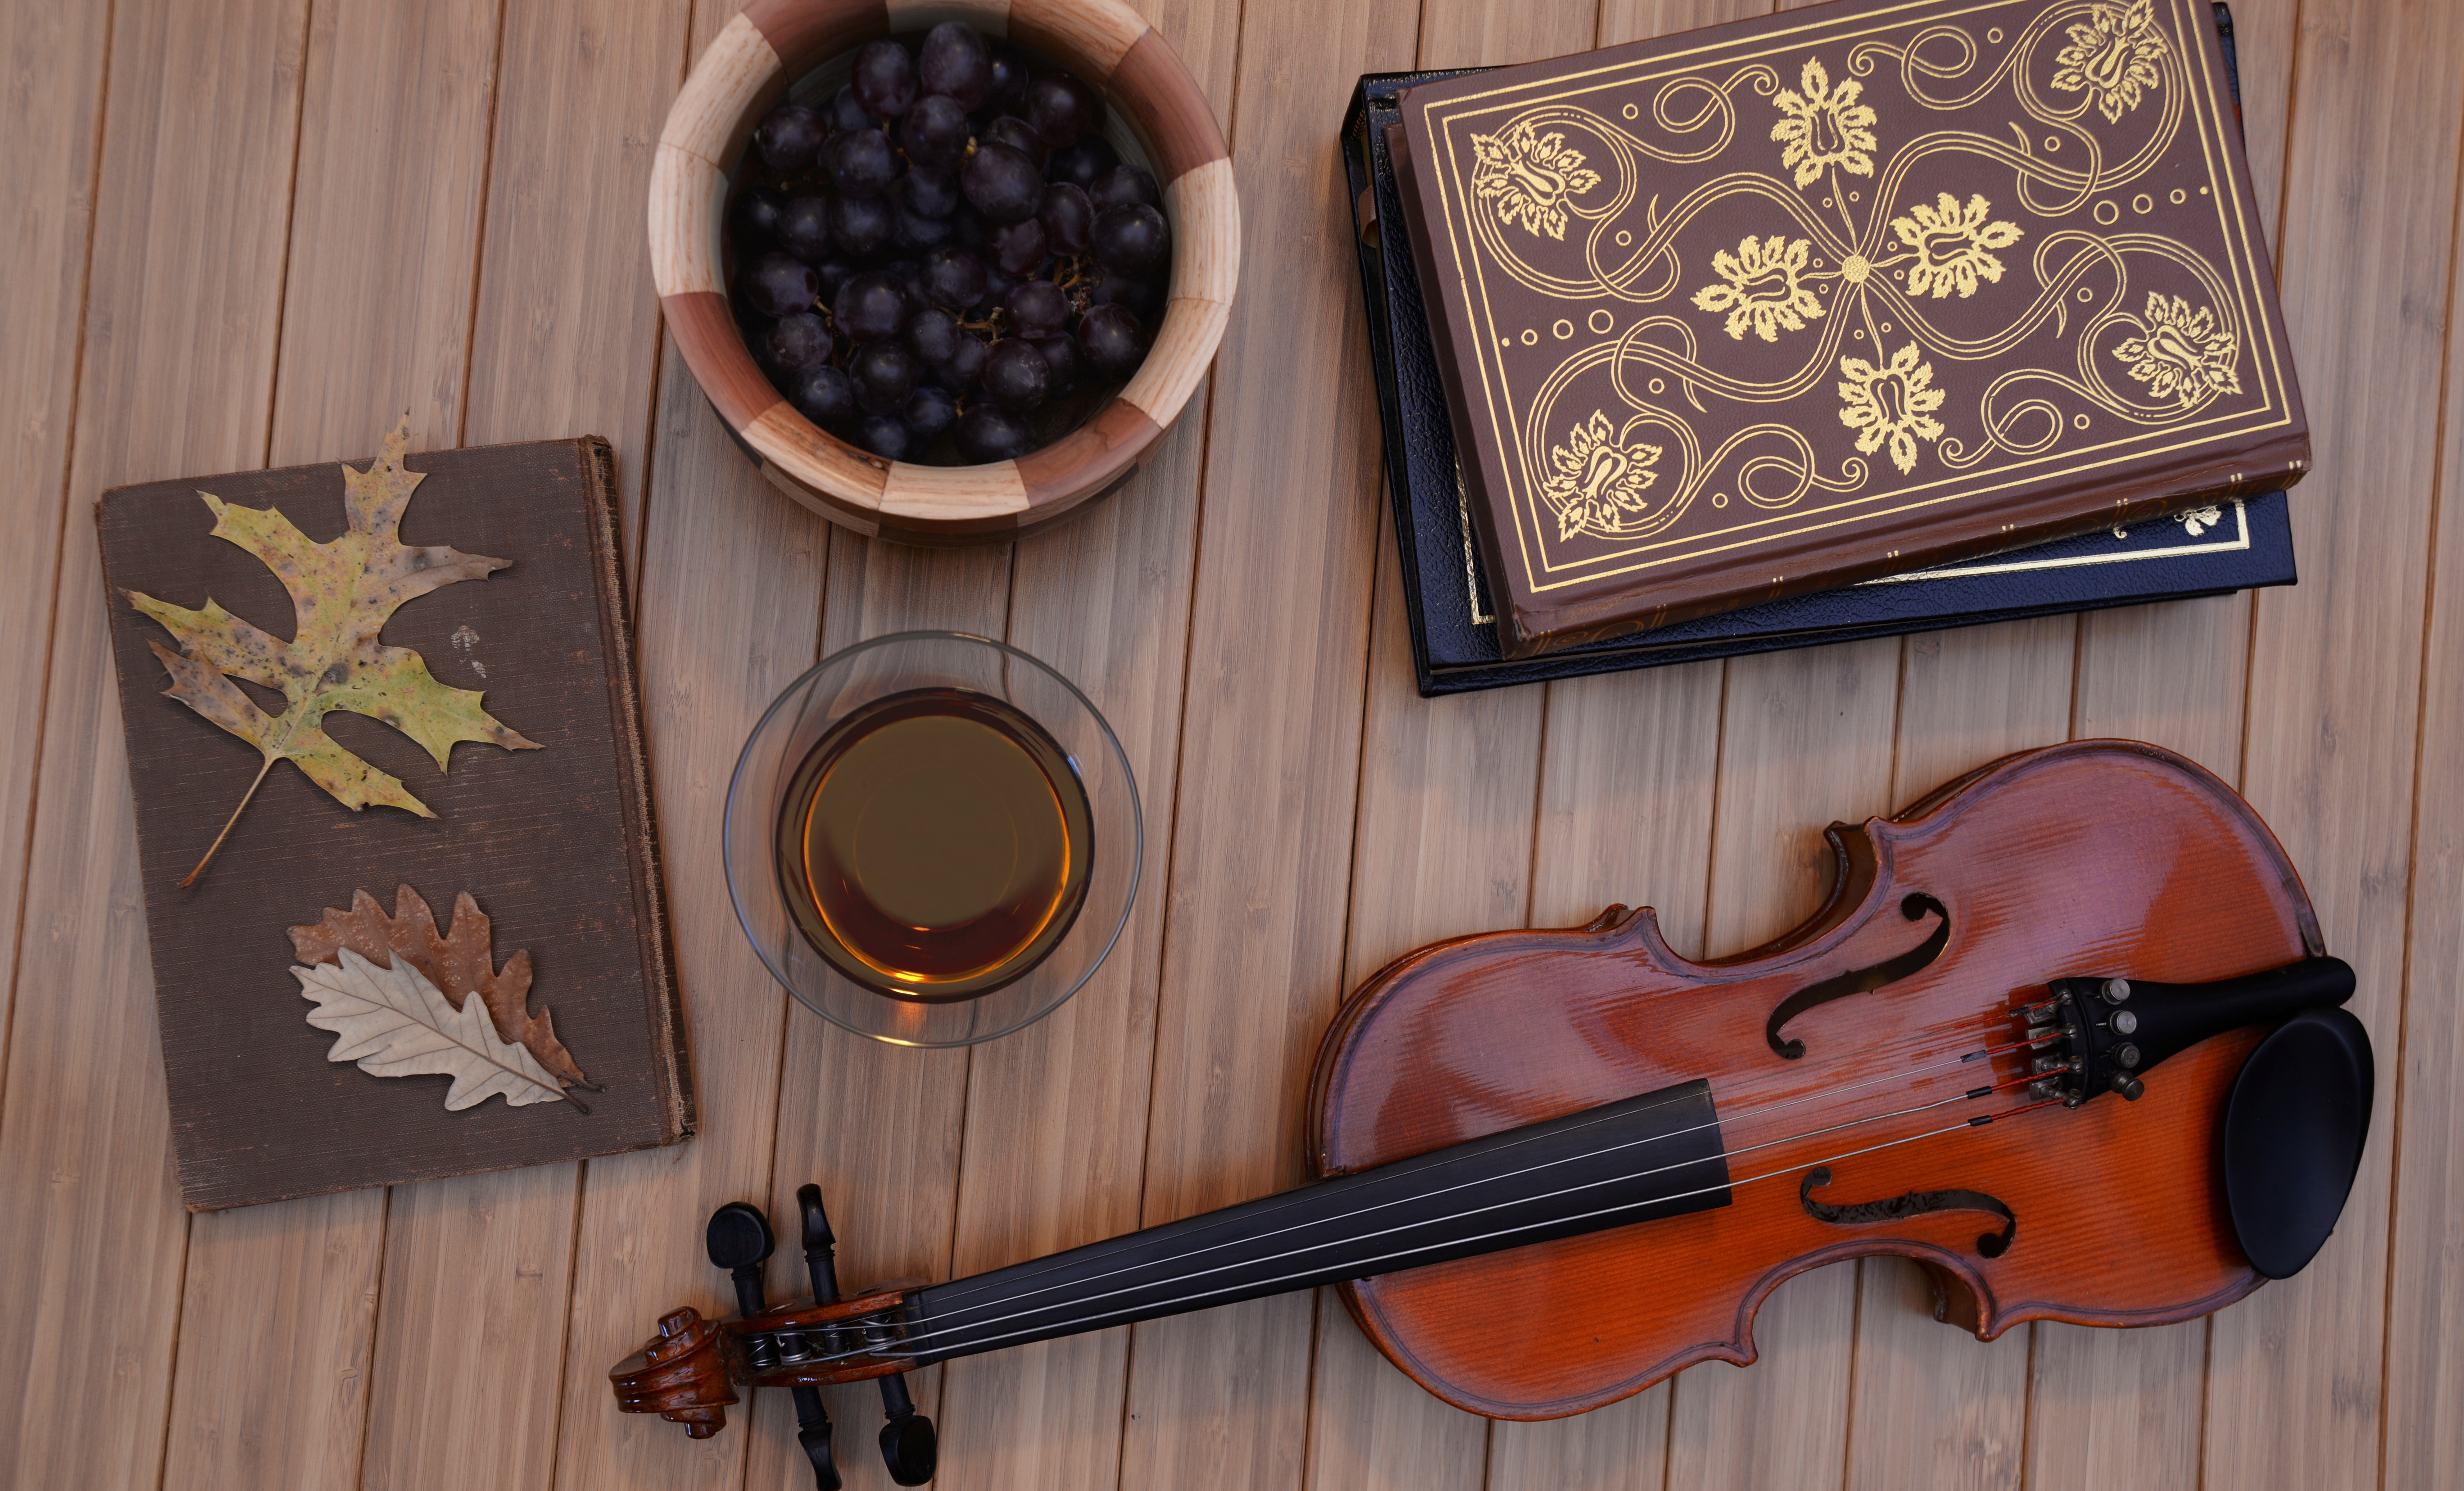
musical instrument, violin, string instrument, bowed string instrument, violin family, guitar